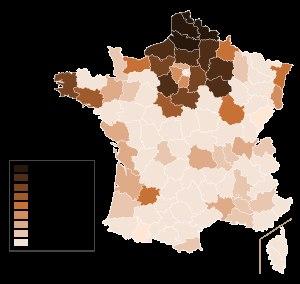
En France, le secteur de la pomme de terre occupait en 2009 une superficie de 164 000 hectares pour une production de 7,2 millions de tonnes, plaçant le pays au dixième rang mondial des pays producteurs de pomme de terre. Le rendement moyen se situait à 43,8 tonnes par hectare. Cette culture occupe une place modeste en superficie, environ 0,9 % de la surface arable, contre 51,5 % pour les céréales et 2 % pour la betterave industrielle. C'est une activité qui concerne environ 25 000 agriculteurs.